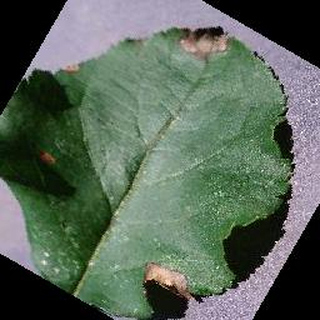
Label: apple_black_rot